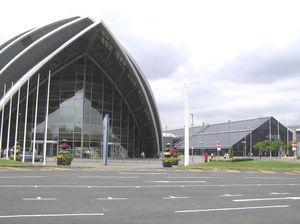
Costello Music est le premier album studio du groupe écossais de rock indépendant The Fratellis publié le 11 septembre 2006 chez Fallout Records au Royaume-Uni et Polydor en France. Enregistré à Los Angeles avec la volonté de faire un album qui sonne vieilli, l'opus est bien accueilli par la critique. Le succès commercial suit donc et il se vend à plus d'un million et demi d'exemplaires de par le monde et plus de 900 000 copies sont vendues outre-Manche, ce qui lui donne un triple disque de platine et lui permet d'atteindre la deuxième place du classements de ventes britanniques. Grâce à cette réussite, le groupe remporte le Brit Awards de la « Révélation britannique » en 2007 et l'European Border Breakers Award en janvier 2008.